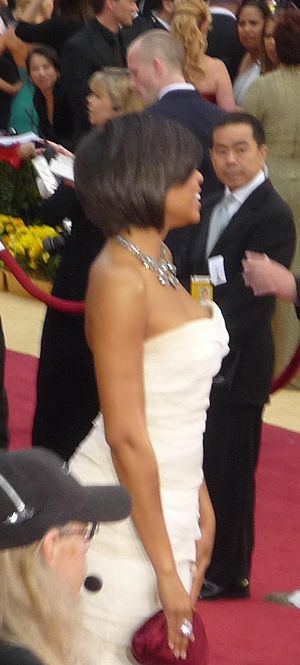
Benjamin Buttons forunderlige liv / Medvirkende
Taraji P. Henson ved Oscaruddelingen 2009, hvor hun var nomineret til en Oscar for sin rolle i filmen.
Benjamin Buttons forunderlige liv er en amerikansk film fra 2008 instrueret af David Fincher og med Brad Pitt og Cate Blanchett i hovedrollerne. Filmen er baseret på F. Scott Fitzgeralds novelle fra 1922 om en mand, der bliver født som en i 80-års-alderen og ældes baglæns. Filmen havde premiere i USA 25. december 2008 og havde dansk premiere 23. januar 2009.